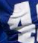
Number: 4